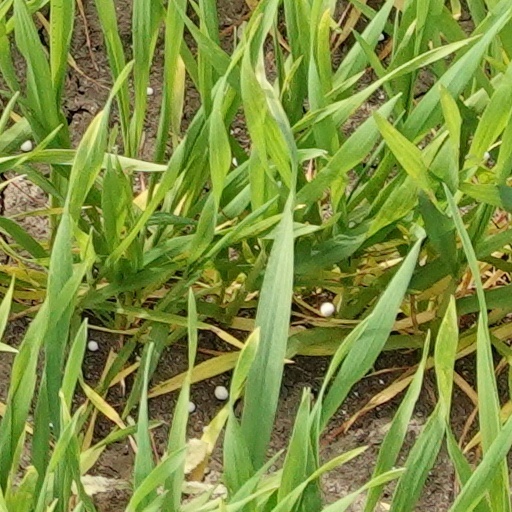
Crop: wheat